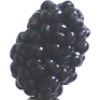
Label: Mulberry 1